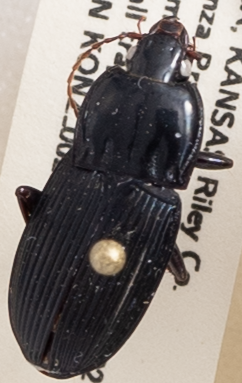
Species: Pterostichus permundus
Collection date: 2019-09-09
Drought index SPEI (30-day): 1.594
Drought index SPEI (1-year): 1.69
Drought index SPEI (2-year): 1.13